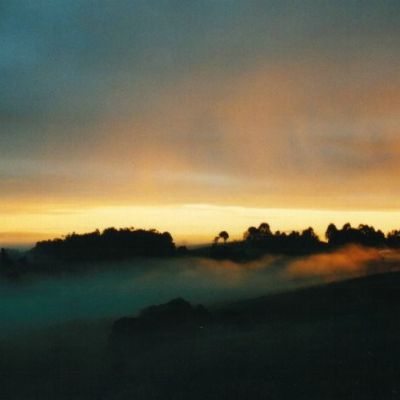
Cloud type: Nimbostratus (Ns)